Boston Tea Party

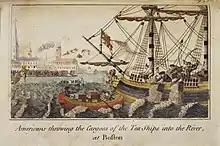
A 1789 engraving of the destruction of tea during the Boston Tea Party

While Samuel Adams tried to reassert control of the meeting, people poured out of the Old South Meeting House to prepare to take action. In some cases, this involved donning what may have been elaborately prepared Mohawk costumes. While disguising their individual faces was imperative, because of the illegality of their protest, dressing as Mohawk warriors was a specific and symbolic choice. It showed that the Sons of Liberty identified with America, over their official status as subjects of Great Britain.